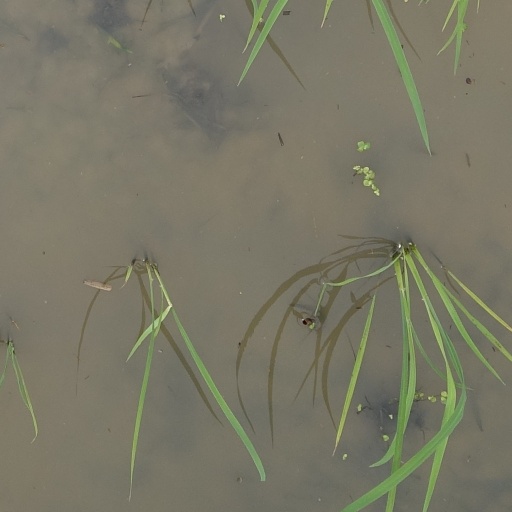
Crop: rice